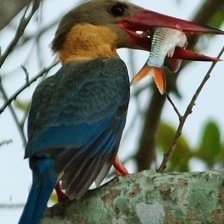
Species: STORK BILLED KINGFISHER
Scientific name: PELARGOPSIS CAPENSIS